Indo-Pakistani war of 1971

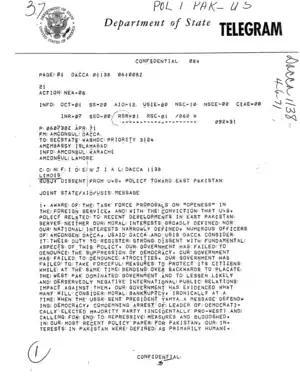

Officially, the Instrument of Surrender of Pakistan Eastern Command stationed in East Pakistan, was signed between the Lieutenant General Jagjit Singh Aurora, the GOC-in-C of Indian Eastern Command and Lieutenant-General A.A.K. Niazi, the Commander of the Pakistan Eastern Command, at the Ramna Race Course in Dacca at 16:31Hrs IST on 16 December 1971. There was a problem over who would represent the Bangladesh government, as the three Bangladeshi battalion commanders - Lt Cols Shafiullah, Khaled Musharraf and Ziaur Rahman - were located too far away to be airlifted on time. The responsibility fell on the only armed forces officer available, Gp Capt AK Khondkar, chief of the newly formed BAF. As the surrender was accepted silently by Lieutenant-General Aurora, the surrounding crowds on the race course started shouting anti-Pakistan slogans, and there were reports of abuses aimed at the surrendering commanders of Pakistani military. Indian officers and an Indian diplomat, MEA joint secretary for Pakistan AK Ray, had to form a human chain around Lt Gen Niazi to protect him from being lynched.